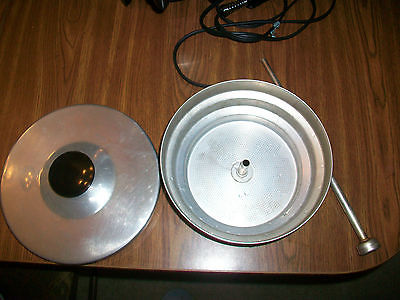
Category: coffee maker